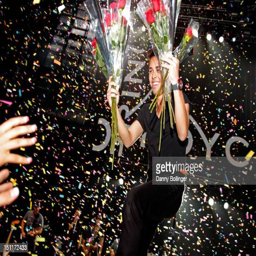
latin pop artist performs onstage during festival held